Christian Brethren of Malaysia

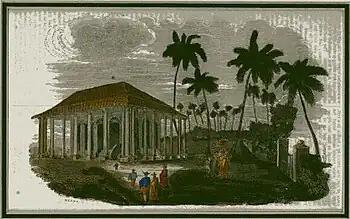
Etching of the Penang Mission Chapel, circa 1824

Early Brethren missionary work in Malaysia is not well recorded but can be traced to the early work of nonconformist Christian missionaries.